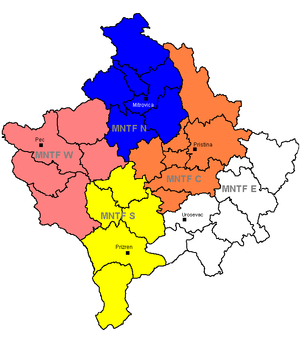
La Force pour le Kosovo est une force armée multinationale mise en œuvre par l'OTAN dans le Kosovo, sur mandat du Conseil de sécurité des Nations unies, afin d'assurer un environnement sûr et sécurisé et de garantir la liberté de mouvement. La KFor est placée sous le commandement d'un officier général d'un pays membre de l’OTAN.